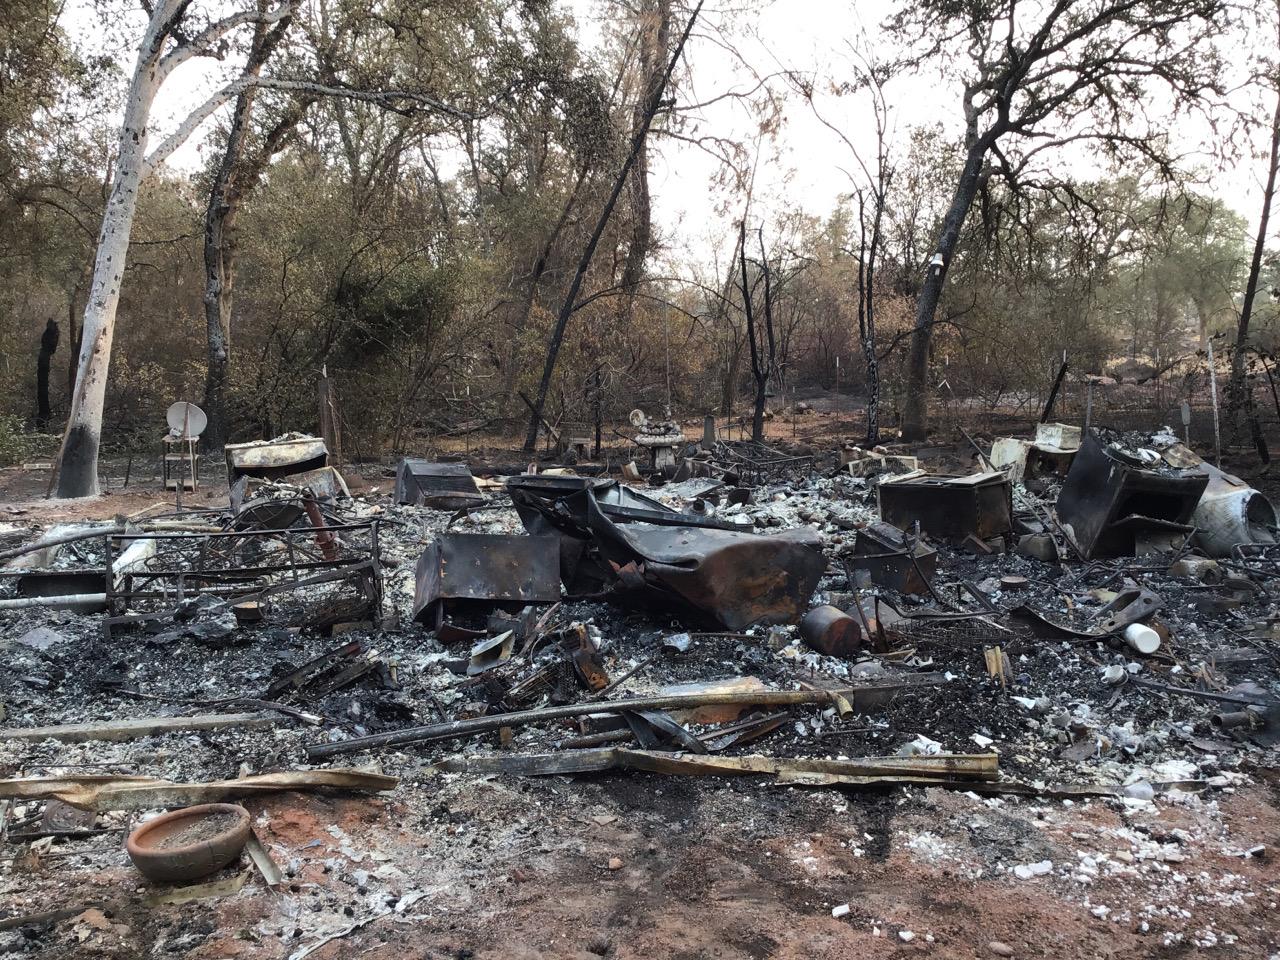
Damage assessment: destroyed